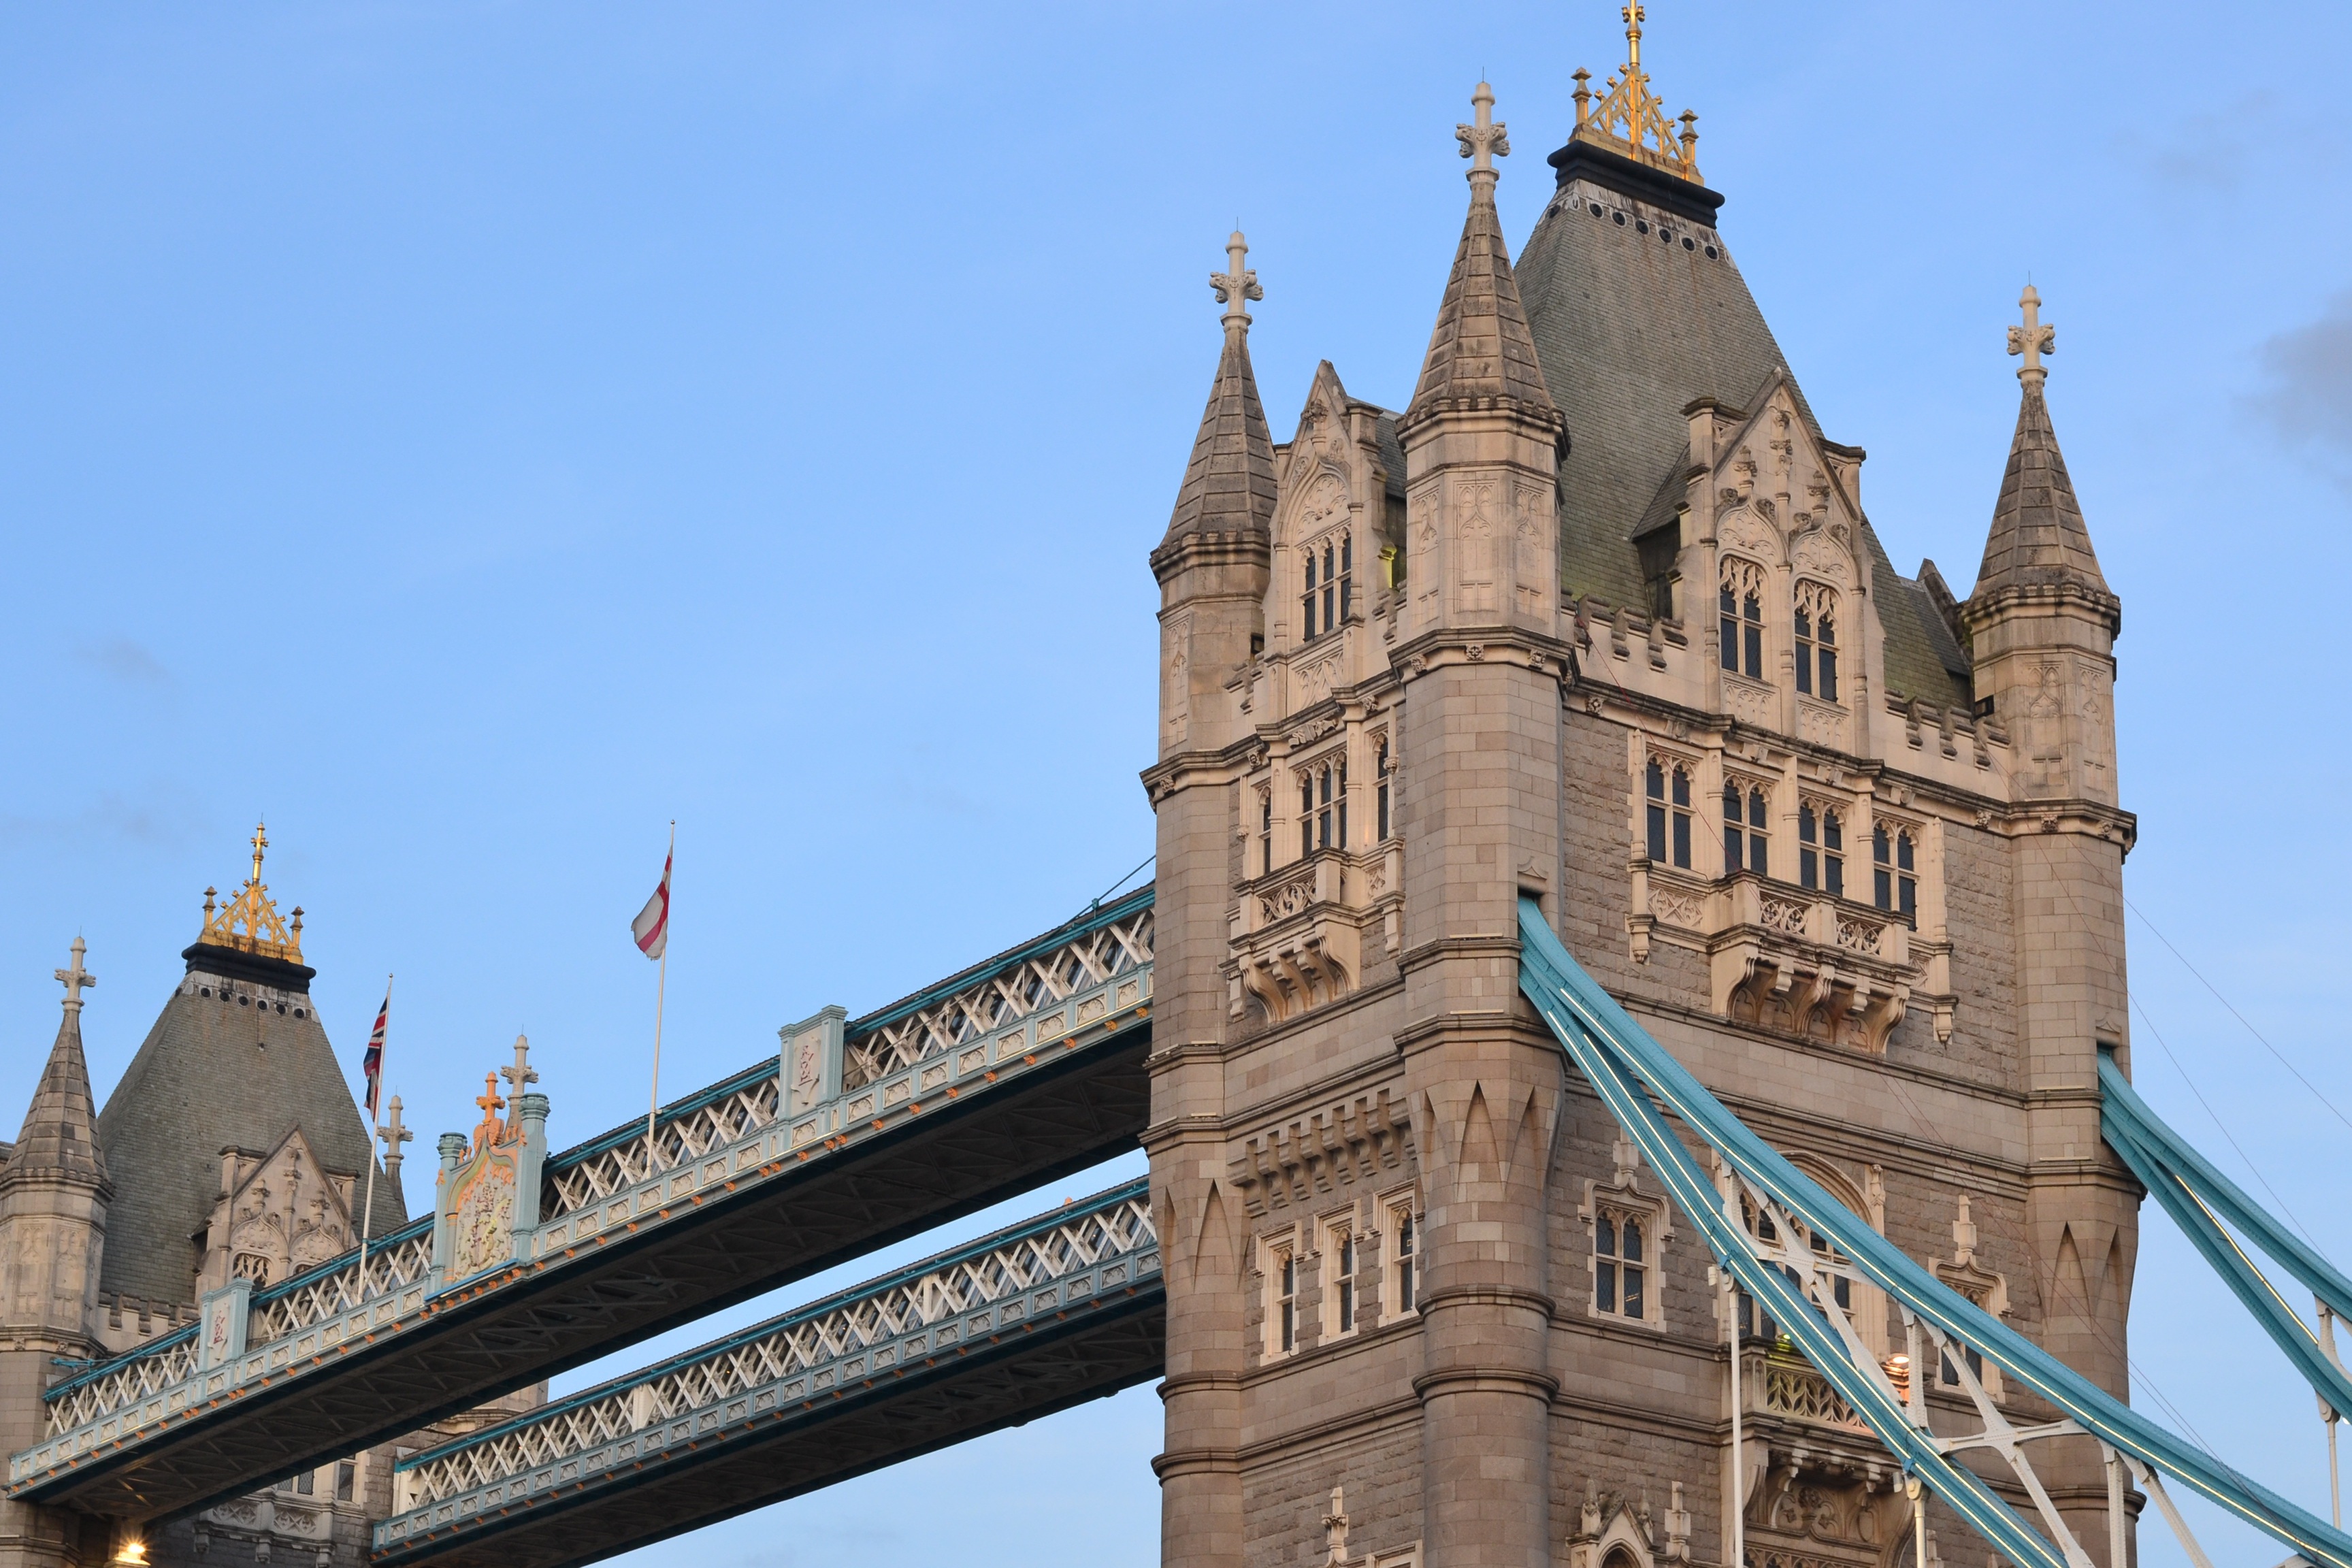
bridge, building, tower, landmark, facade, cathedral, tourism, tower bridge, place of worship, places of interest, england, london, spire, tourist attraction, united kingdom, river thames, tours